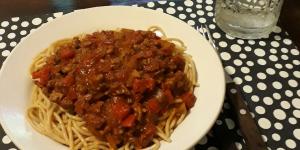
espaguetis integrales con carne picada